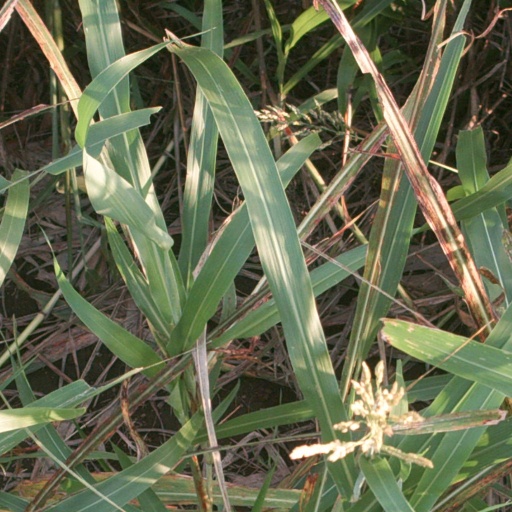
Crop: sorghum